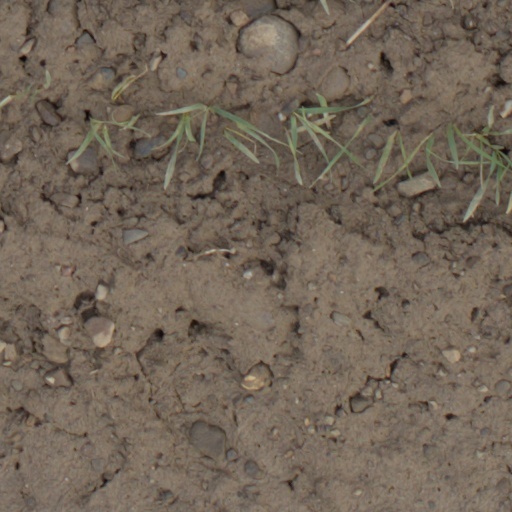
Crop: wheat